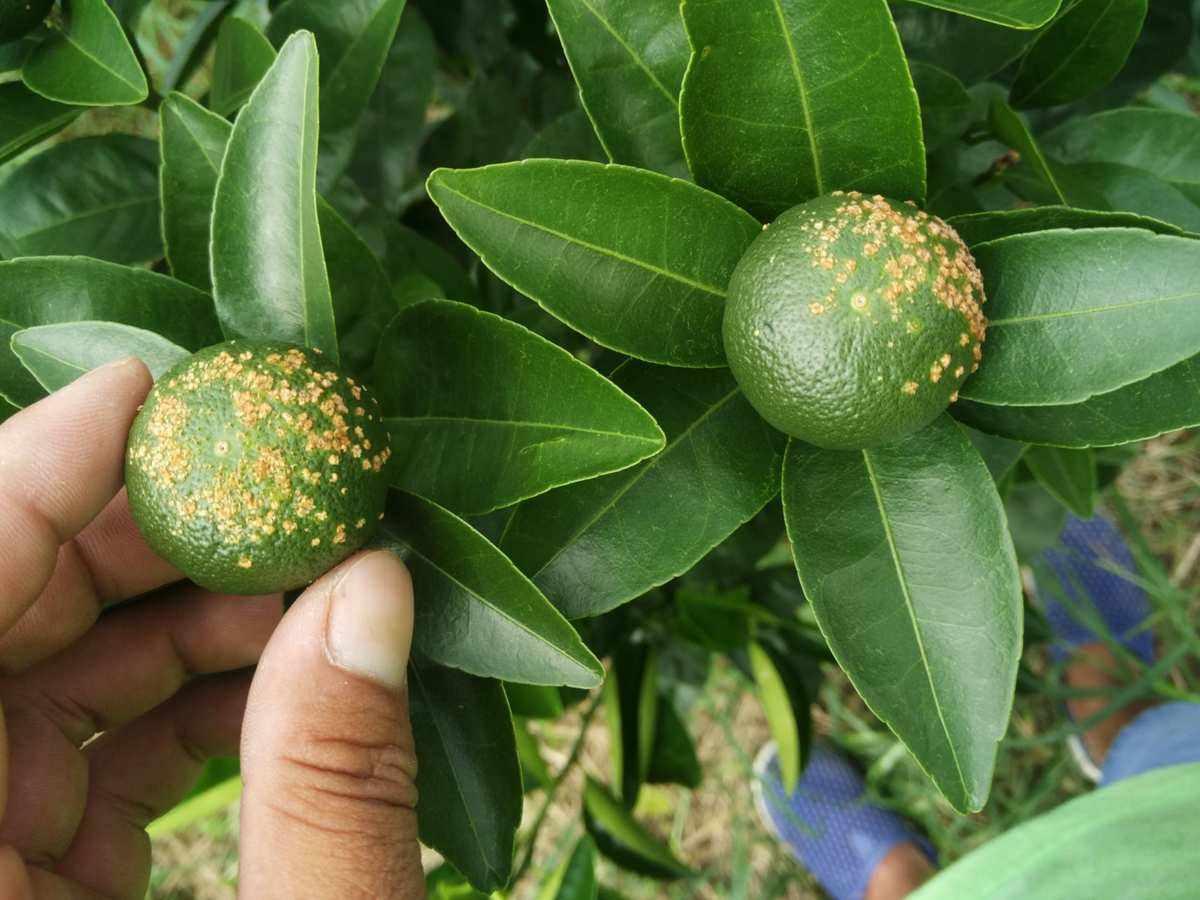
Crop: unknown
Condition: citrus_citrus_canker